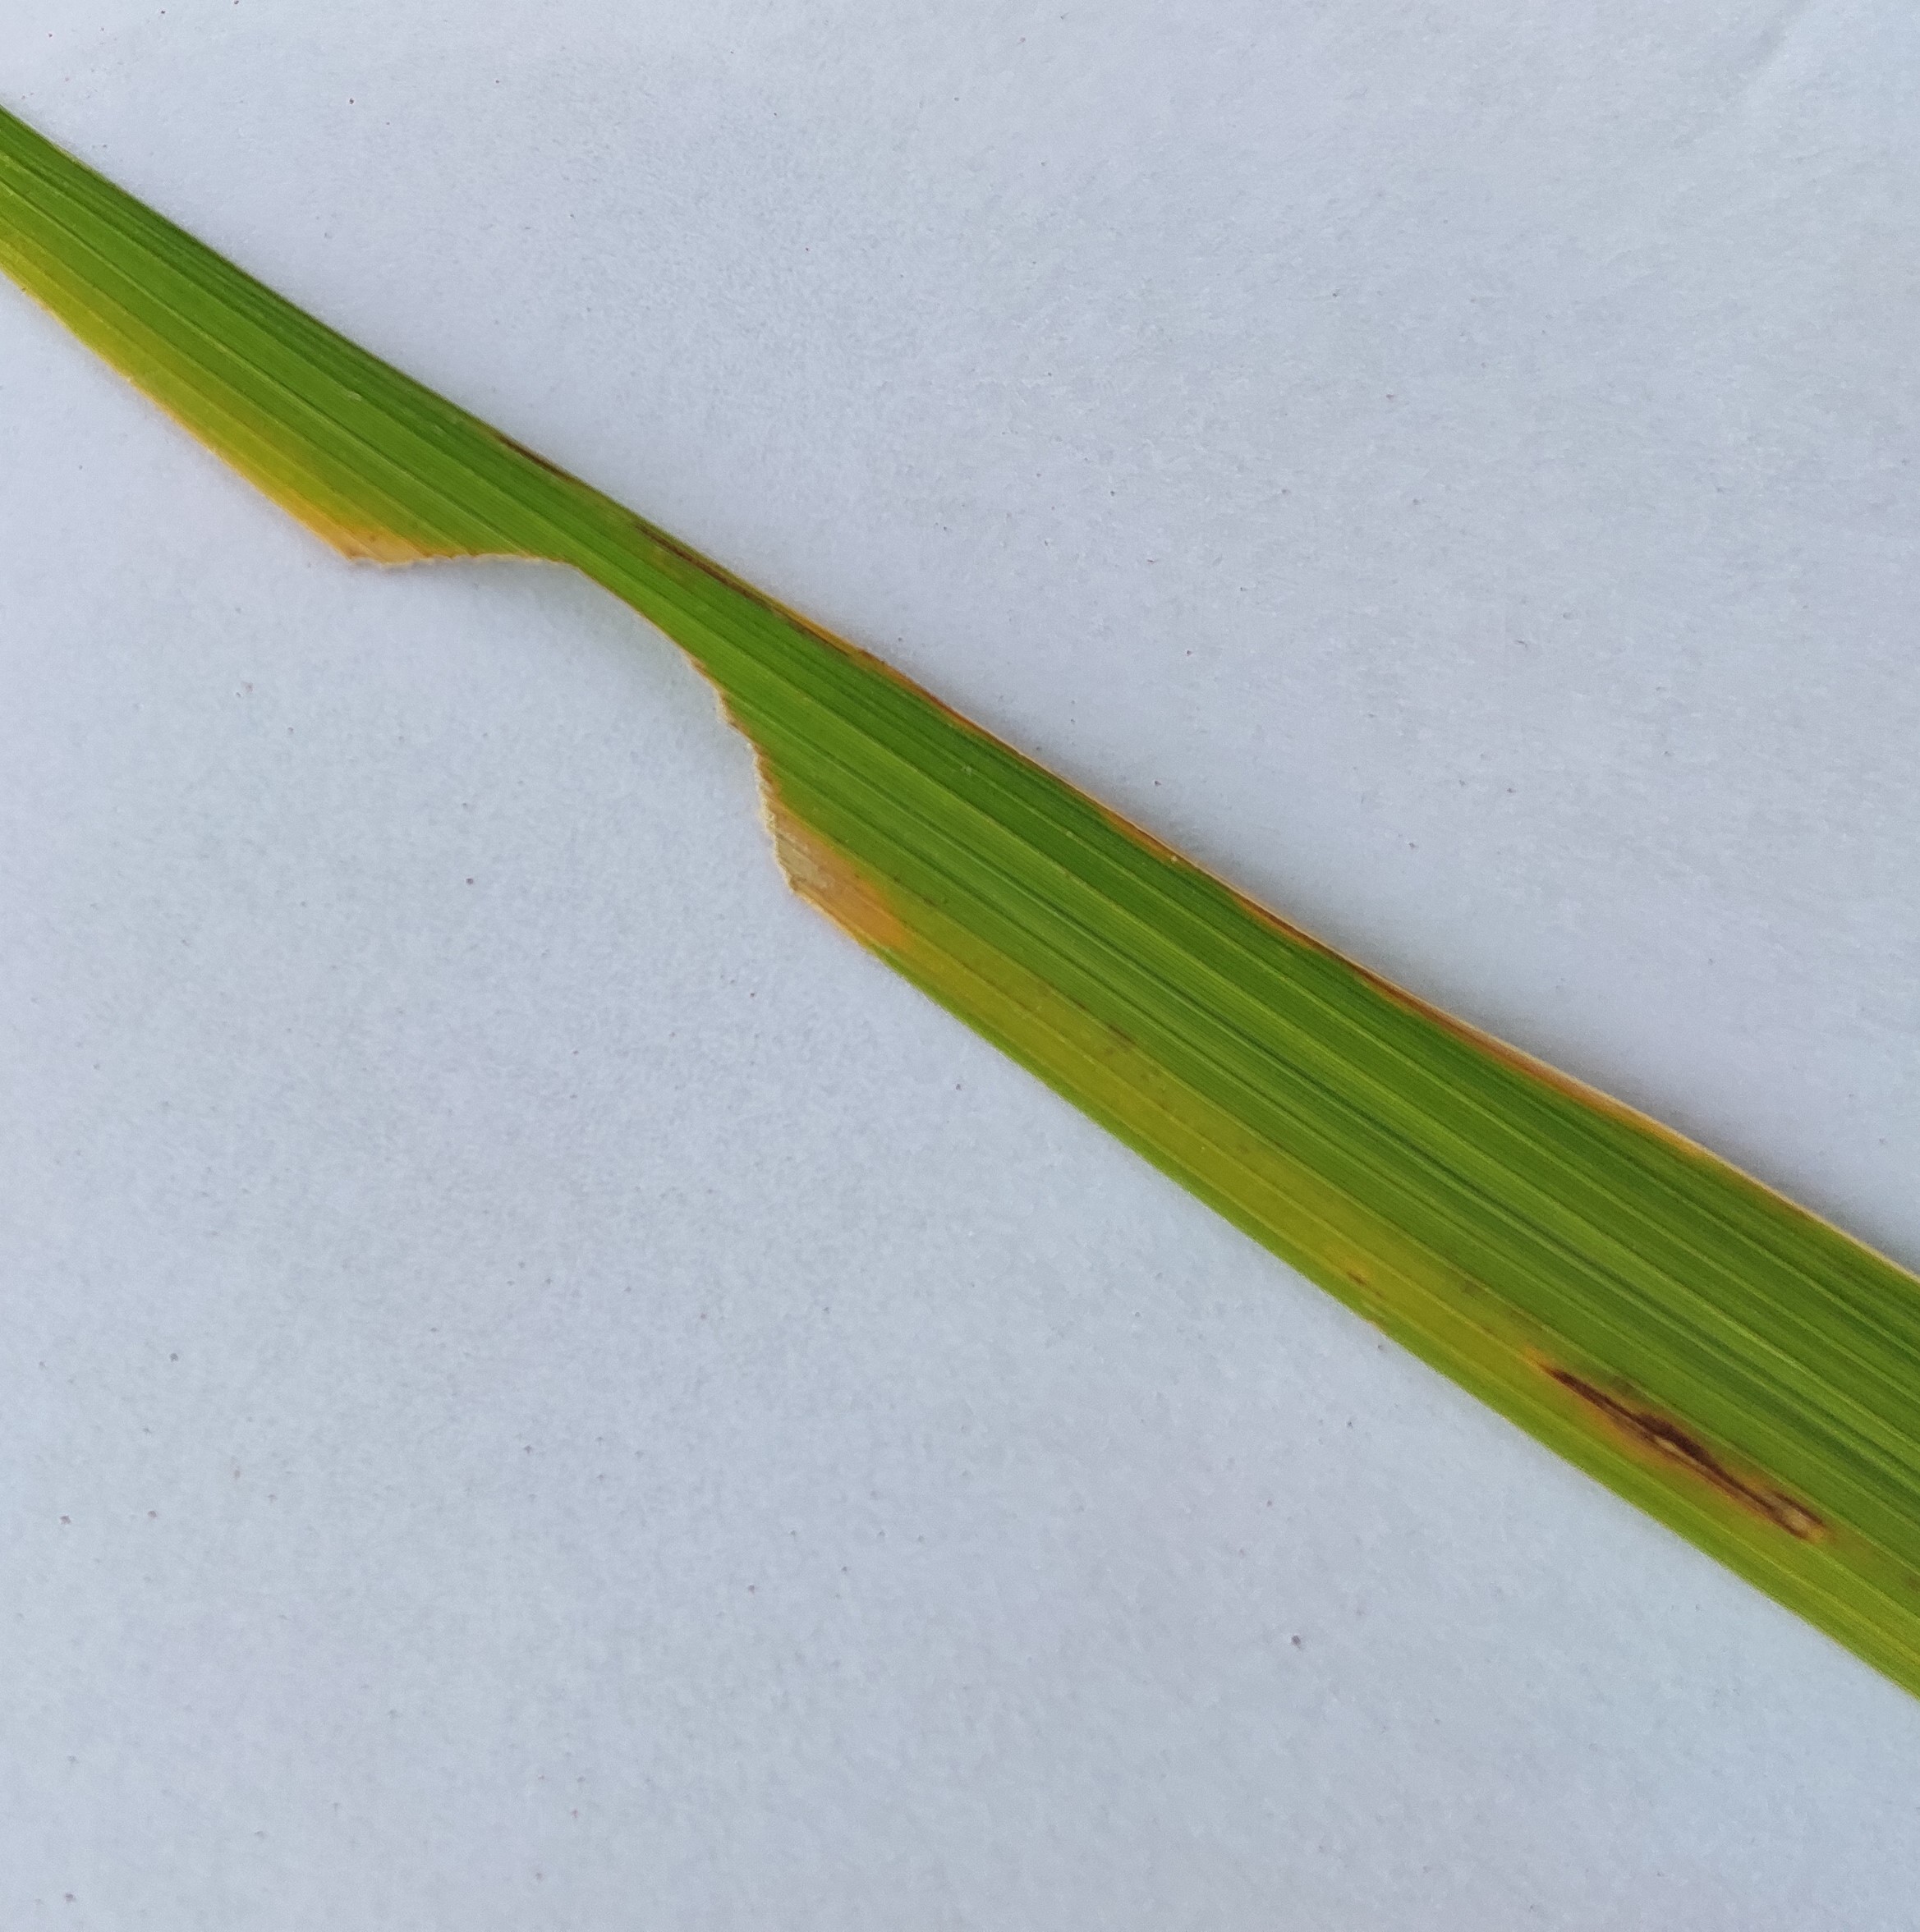
Label: Insect